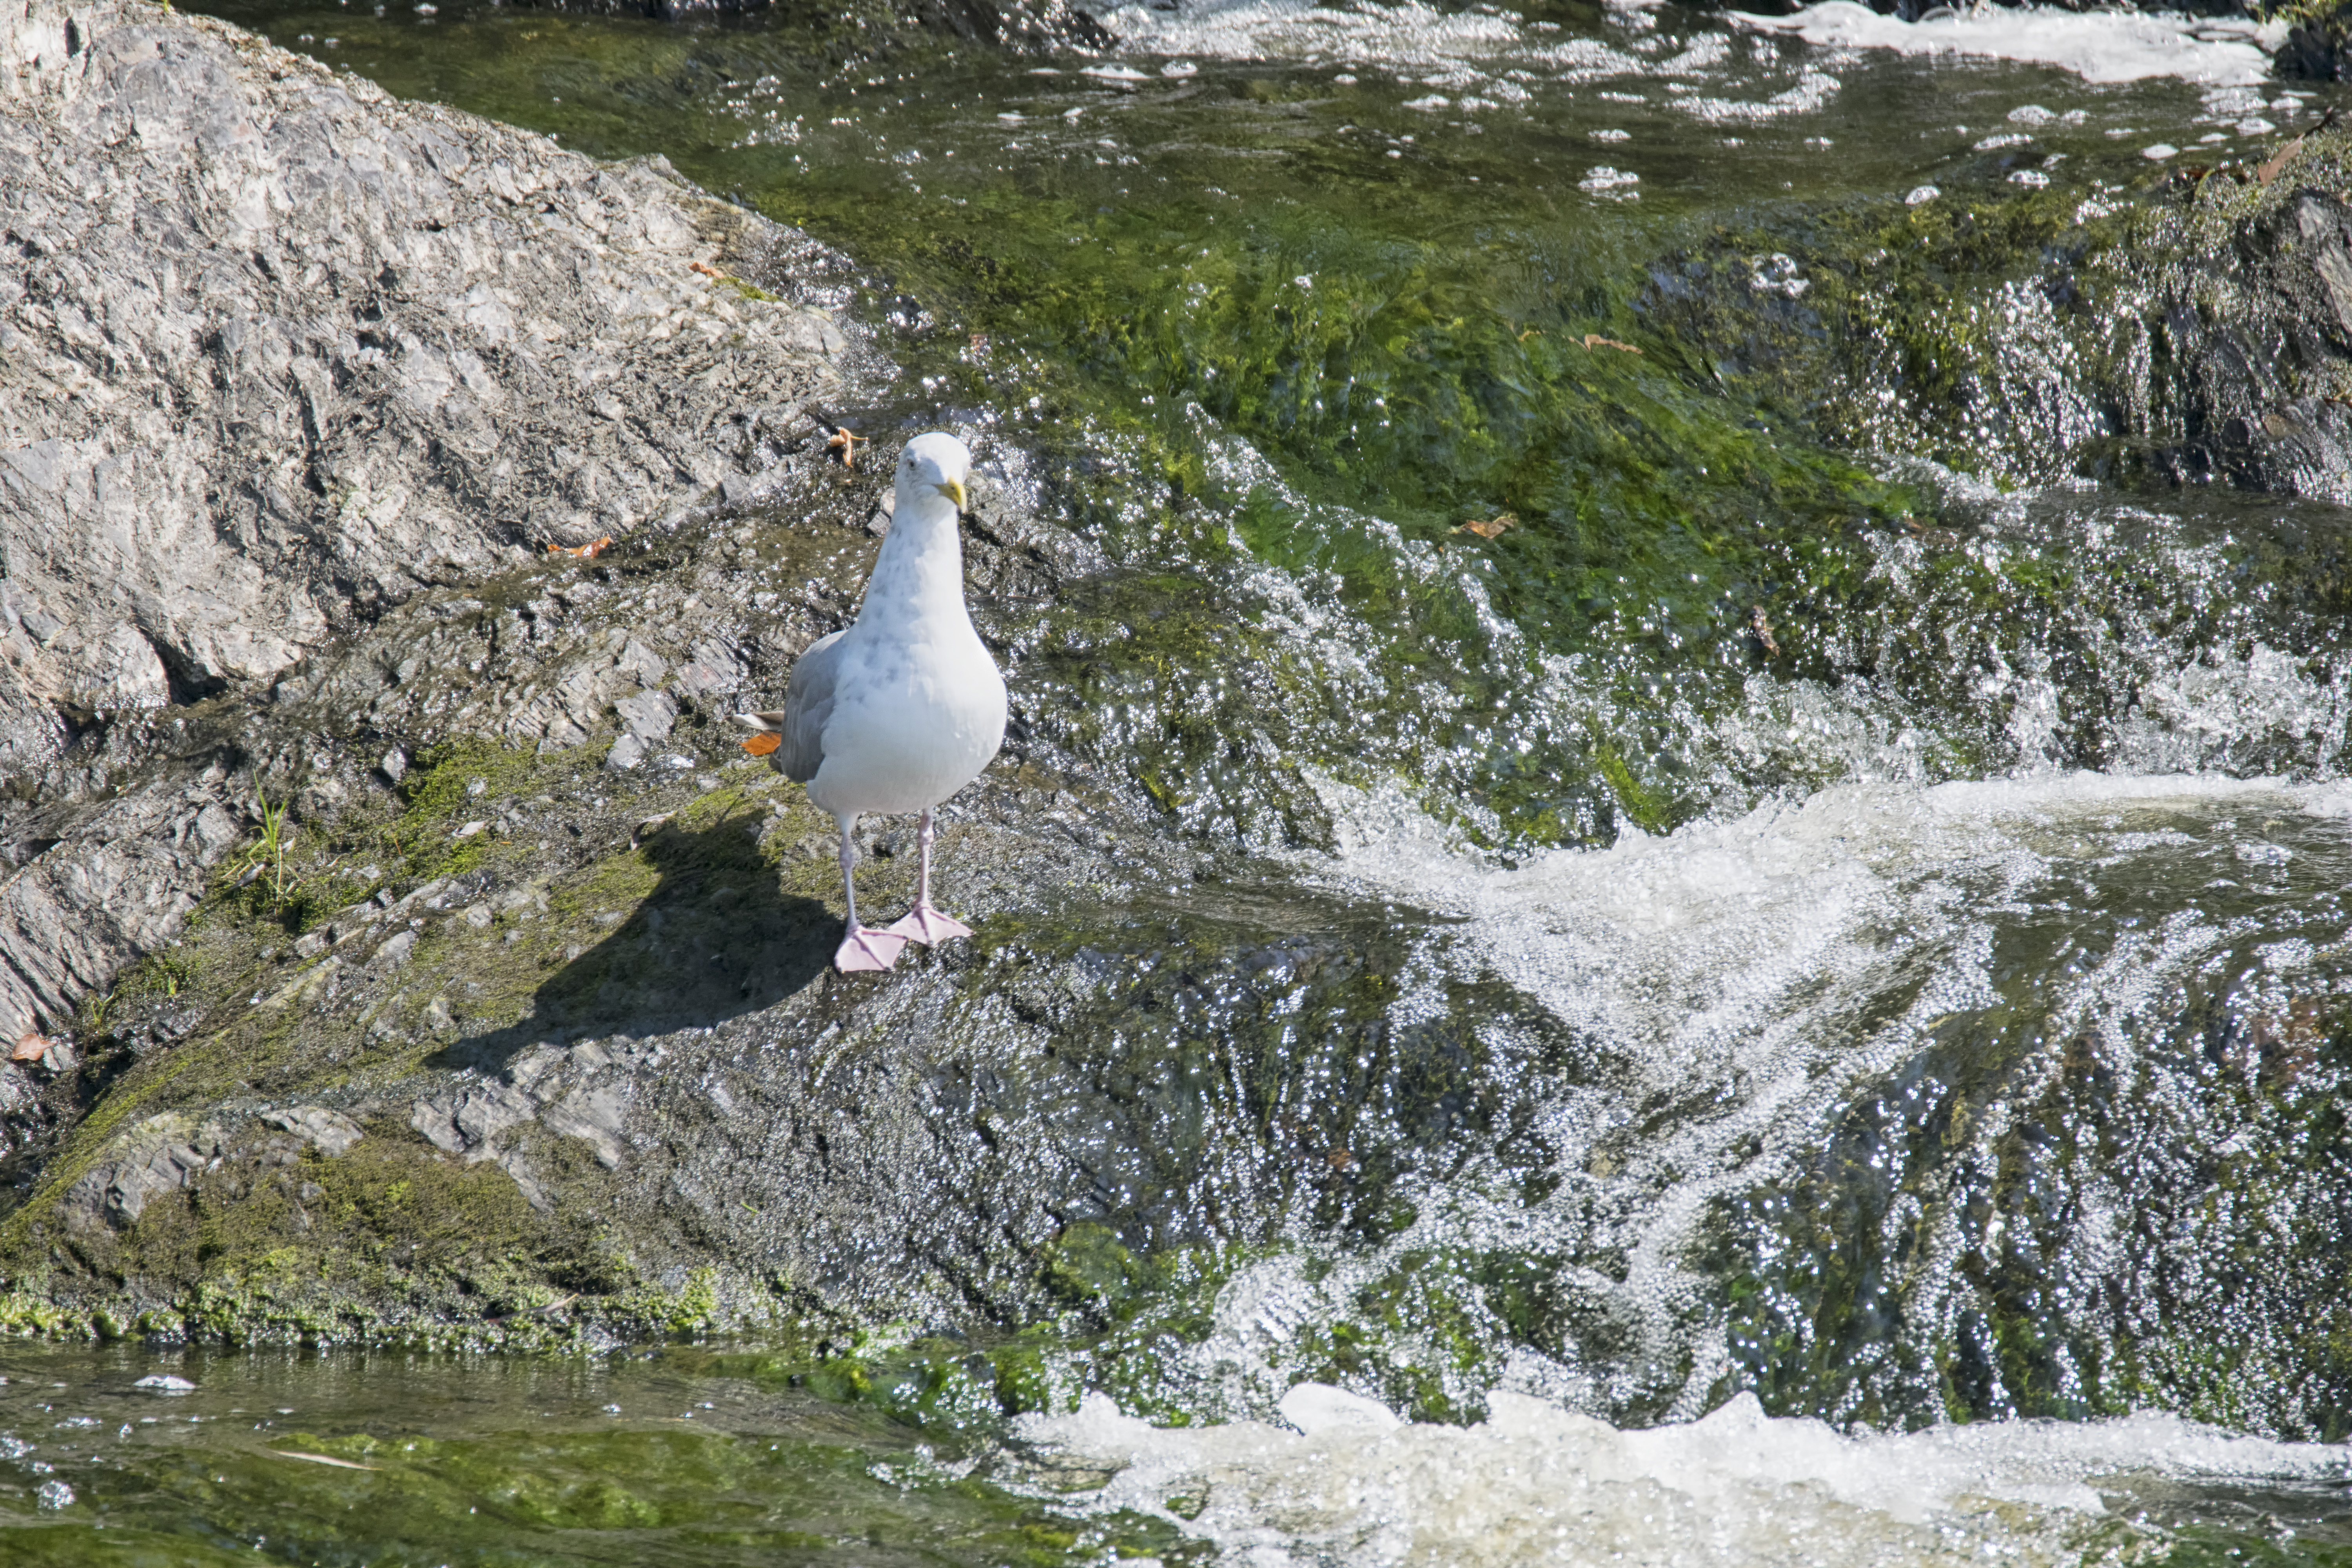
water, bird, seabird, river, wildlife, gull, canada, quebec, argente, sherbrooke, oiseau, herring, go land